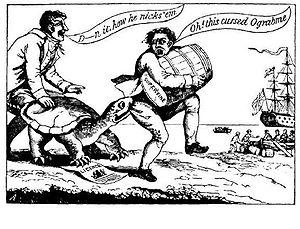
Cette page concerne l'année 1807 du calendrier grégorien.
Thomas Jefferson, né le 13 avril 1743 à Shadwell et mort le 4 juillet 1826 à Monticello, est un homme d'État américain, troisième président des États-Unis, en fonction de 1801 à 1809. Il est également secrétaire d'État des États-Unis entre 1790 et 1793 et vice-président de 1797 à 1801.
17 décembre : décret de Milan ; saisie de tout navire ayant touché au Royaume-Uni et payé la taxe de 25 % exigée par les Britanniques pour autoriser les neutres à entrer dans les ports européens.